Measles

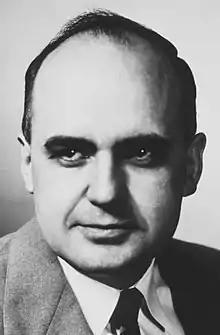
Maurice Hilleman's measles vaccine is estimated to prevent one million deaths per year.

In England and Wales, though deaths from measles were uncommon, they averaged about 500 per year in the 1940s. Deaths diminished with the improvement of medical care in the 1950s, but the incidence of the disease did not retreat until vaccination was introduced in the late 1960s. Wider coverage was achieved in the 1980s with the measles, mumps and rubella, MMR vaccine.